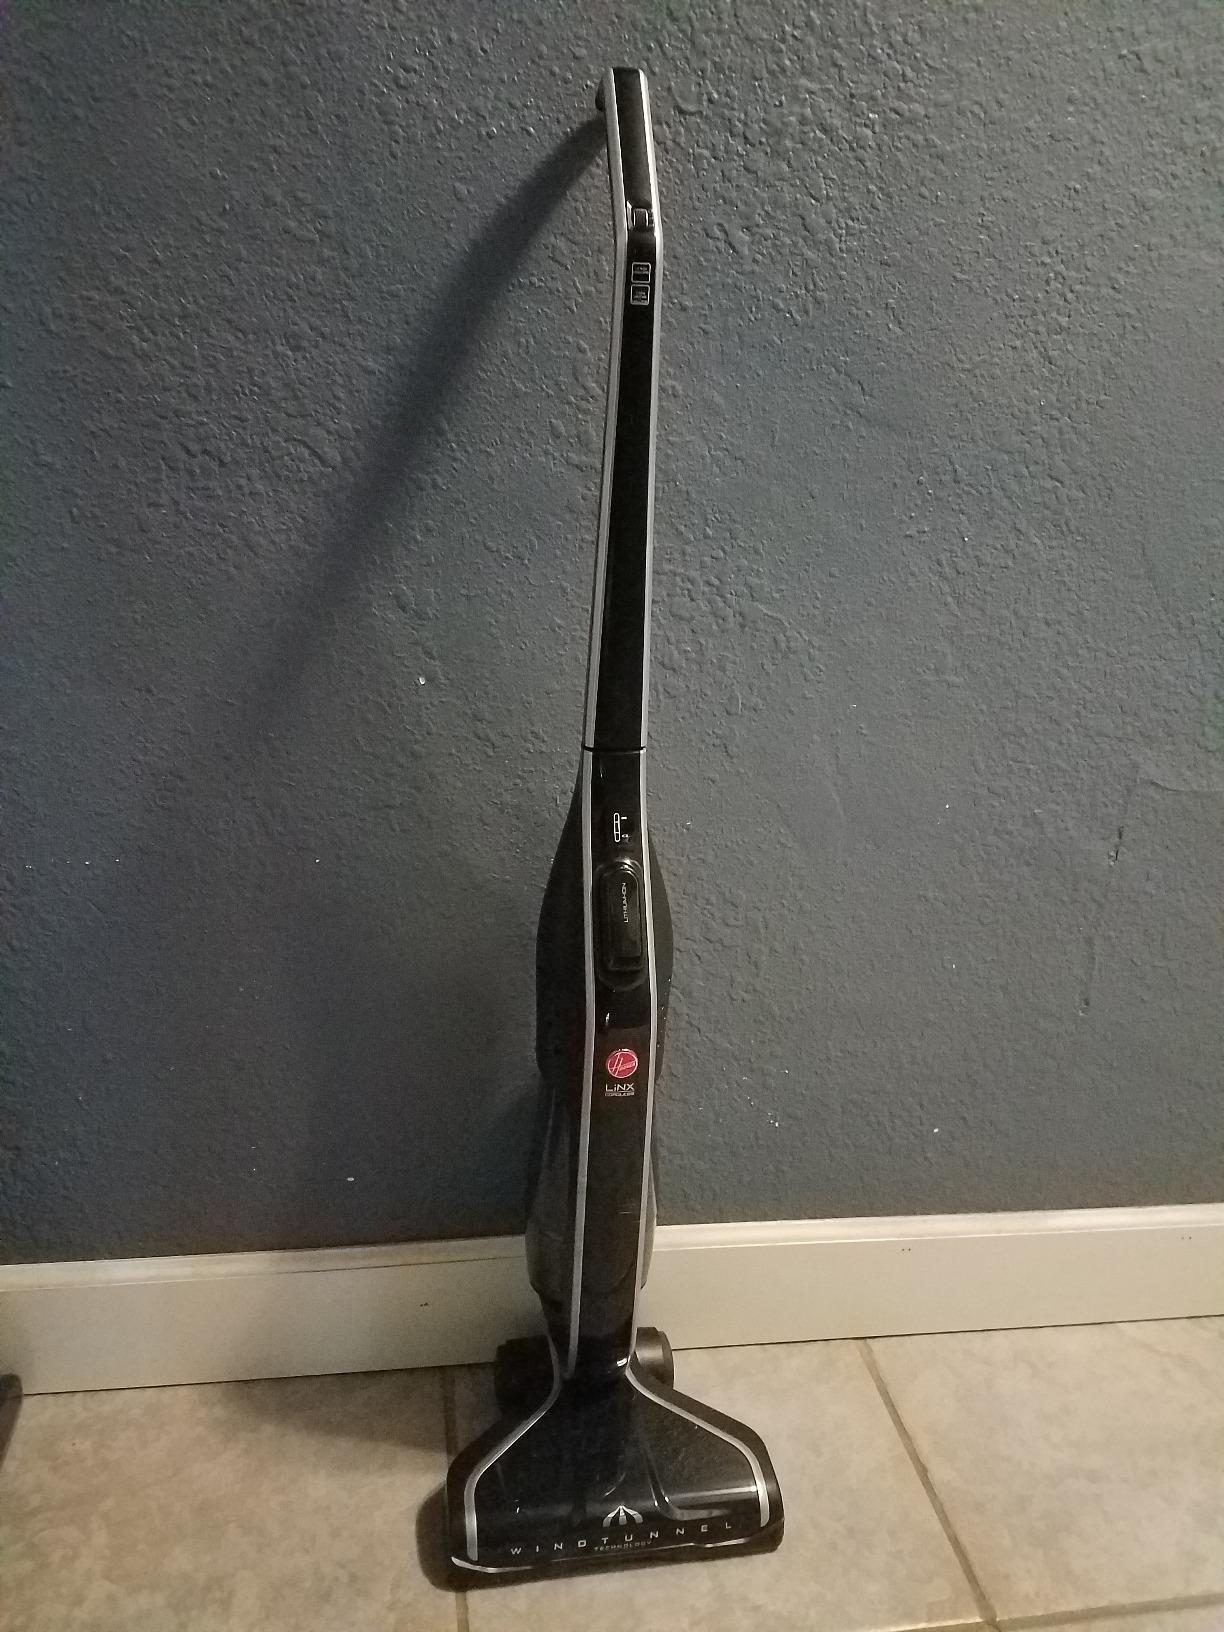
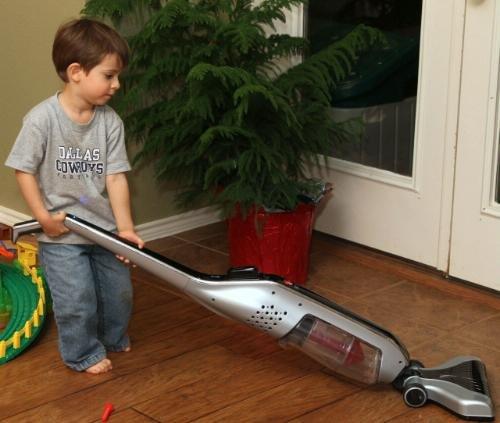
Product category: items_vacuum
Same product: no